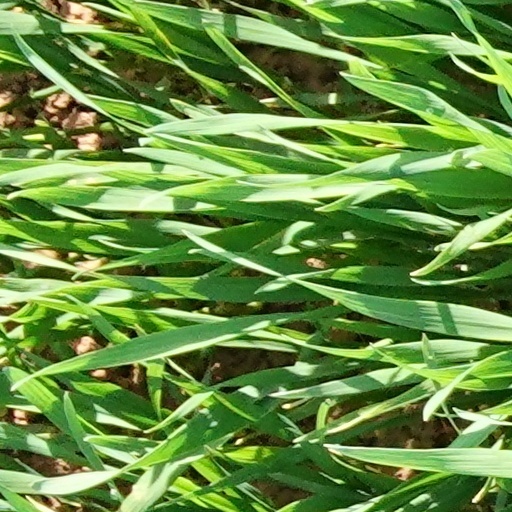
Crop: wheat